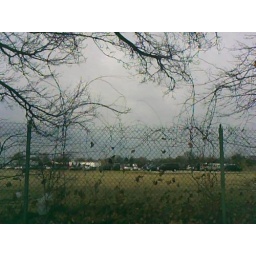
sitting in my car @ work...this is what i see...